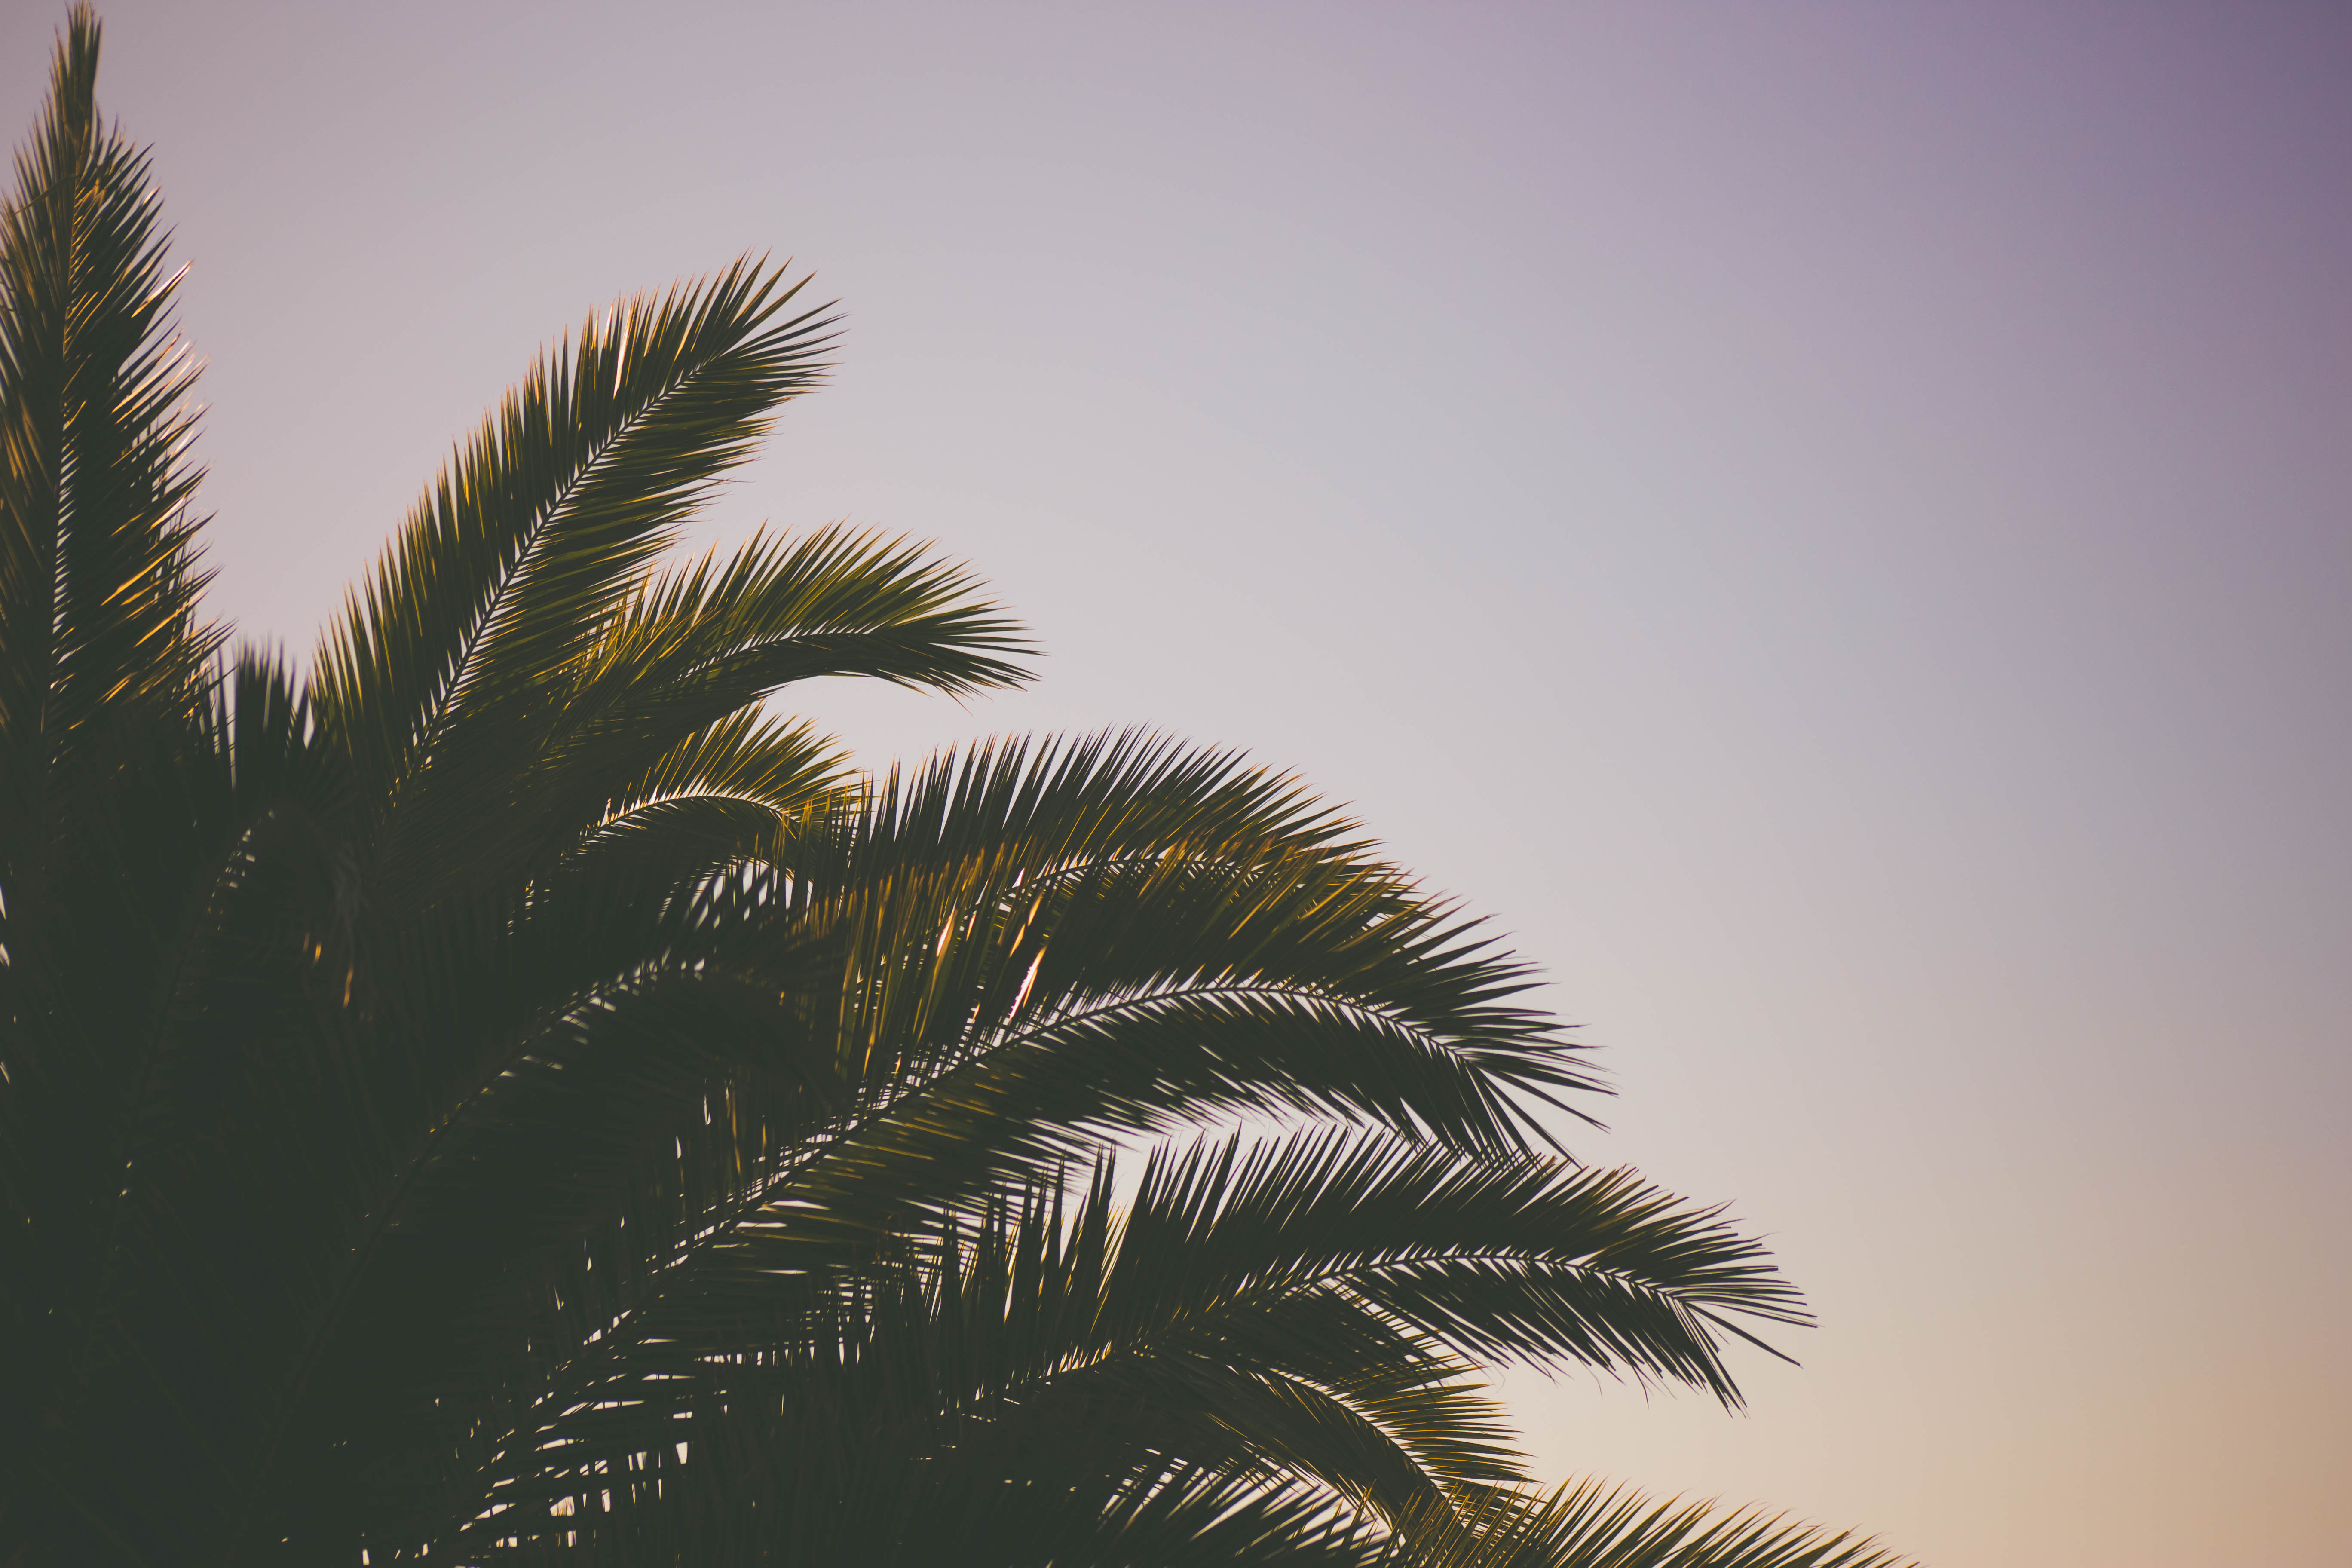
tree, branch, plant, sky, sunset, palm tree, sunlight, leaf, palm, tropical, flowering plant, woody plant, land plant, arecales, palm family